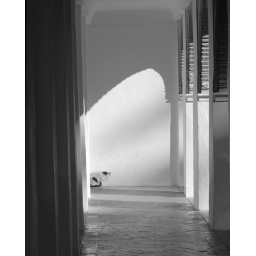
A cat in the Alhambra. Granada, Spain. The walls are crooked, not me. I swear.